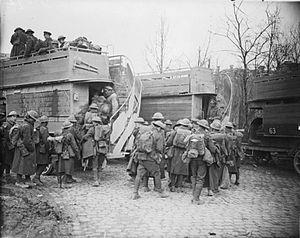
La bataille d'Arras est une offensive britannique, canadienne, australienne, néo-zélandaise et terre-neuvienne contre les troupes allemandes qui eut lieu à Arras en France du 9 avril au 16 mai 1917 pendant la Première Guerre mondiale.